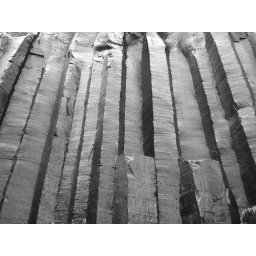
Svartifoss is named after the wet black rock formations around it.